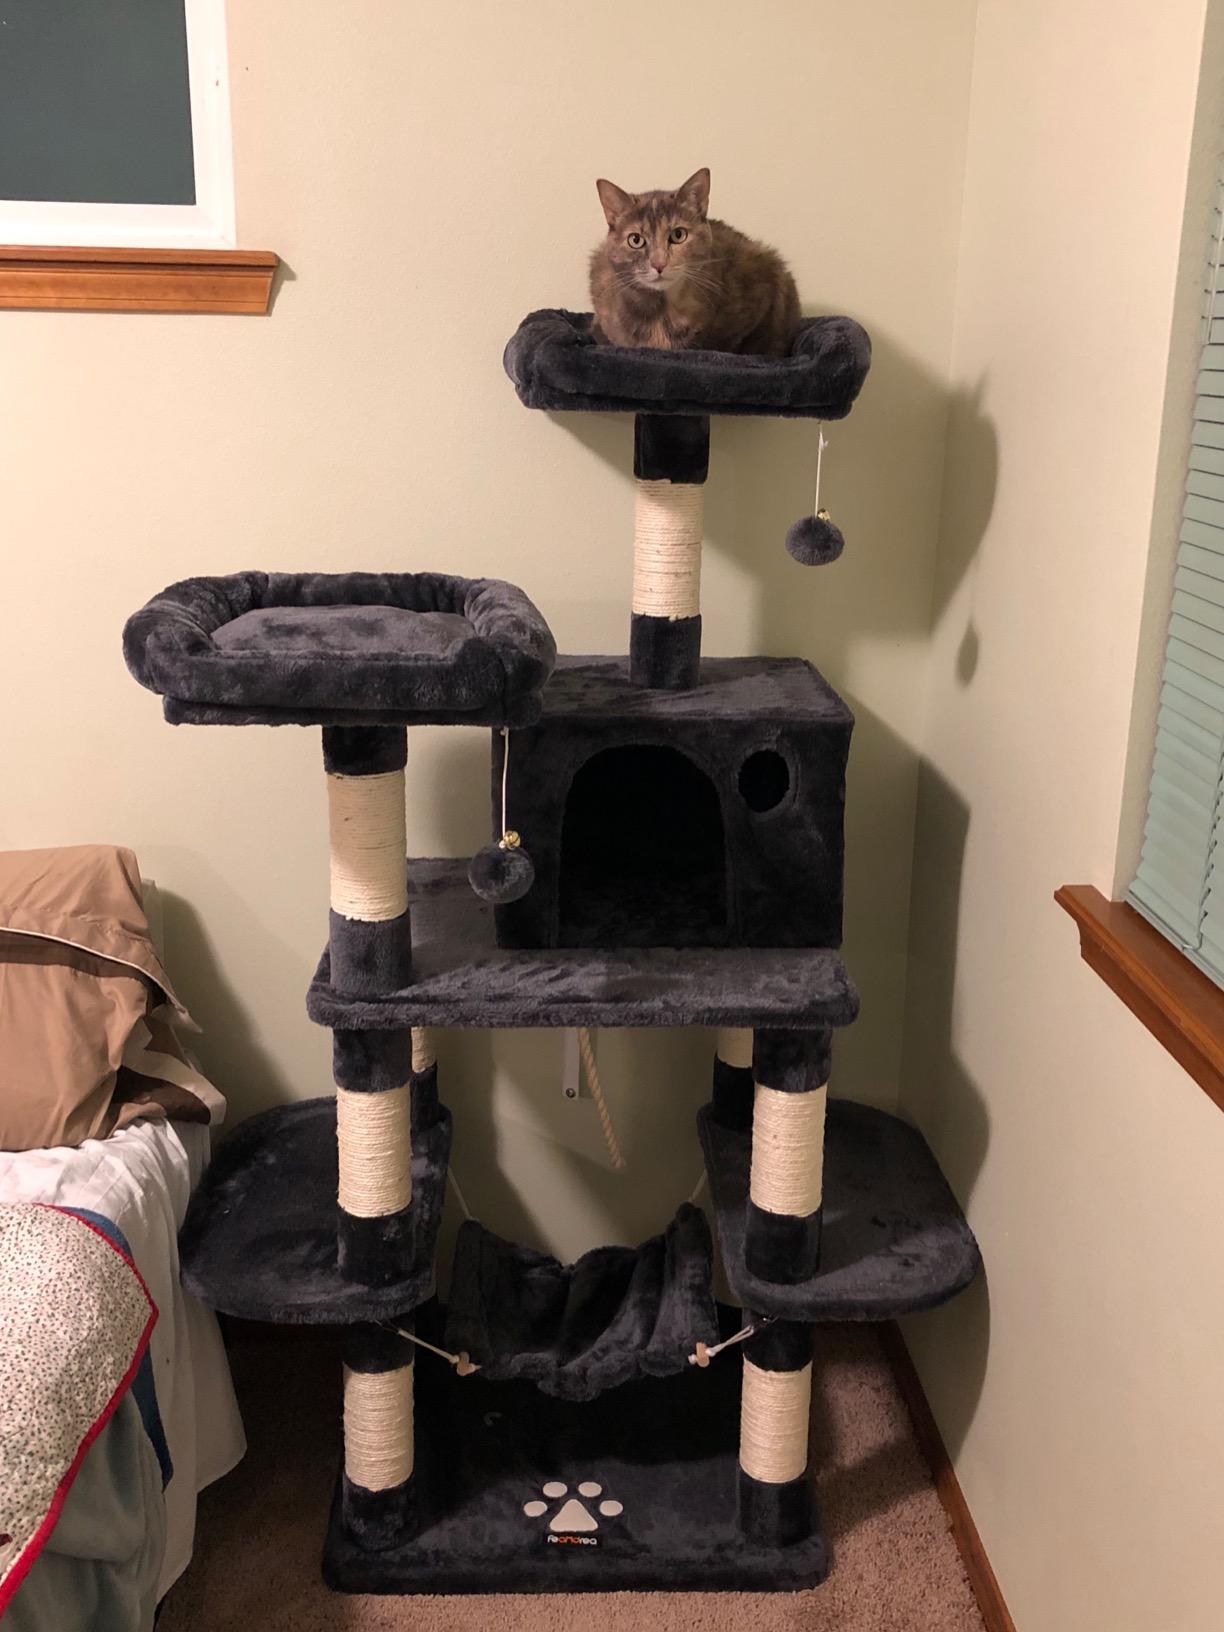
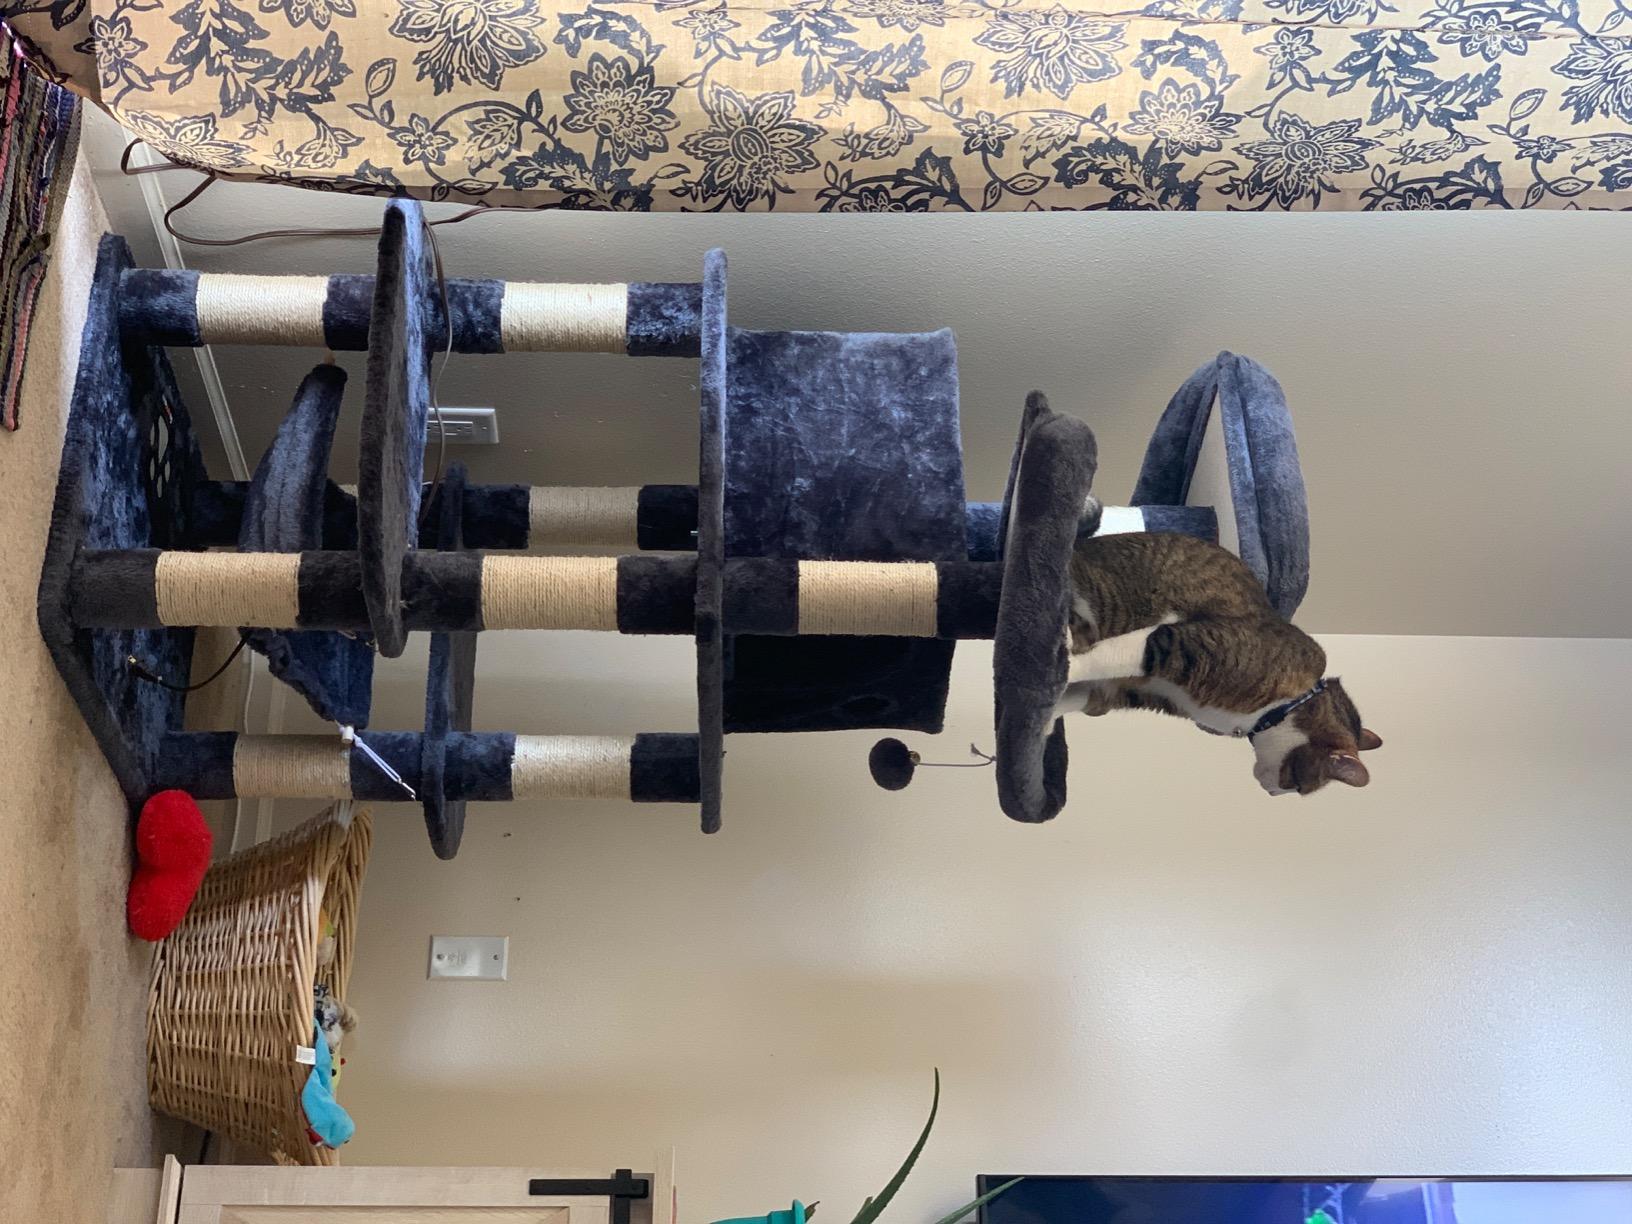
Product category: items_cat tree
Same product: yes